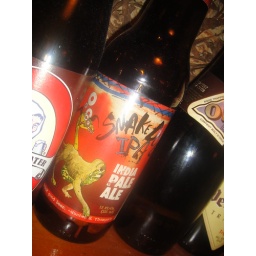
Flying Dog bottle on a bar wall. This was fun to see in Amsterdam! Small world!